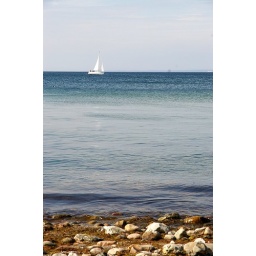
Sailing boat off west coast of Ven. Denmark in the background.